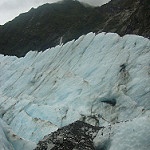
Label: glacier